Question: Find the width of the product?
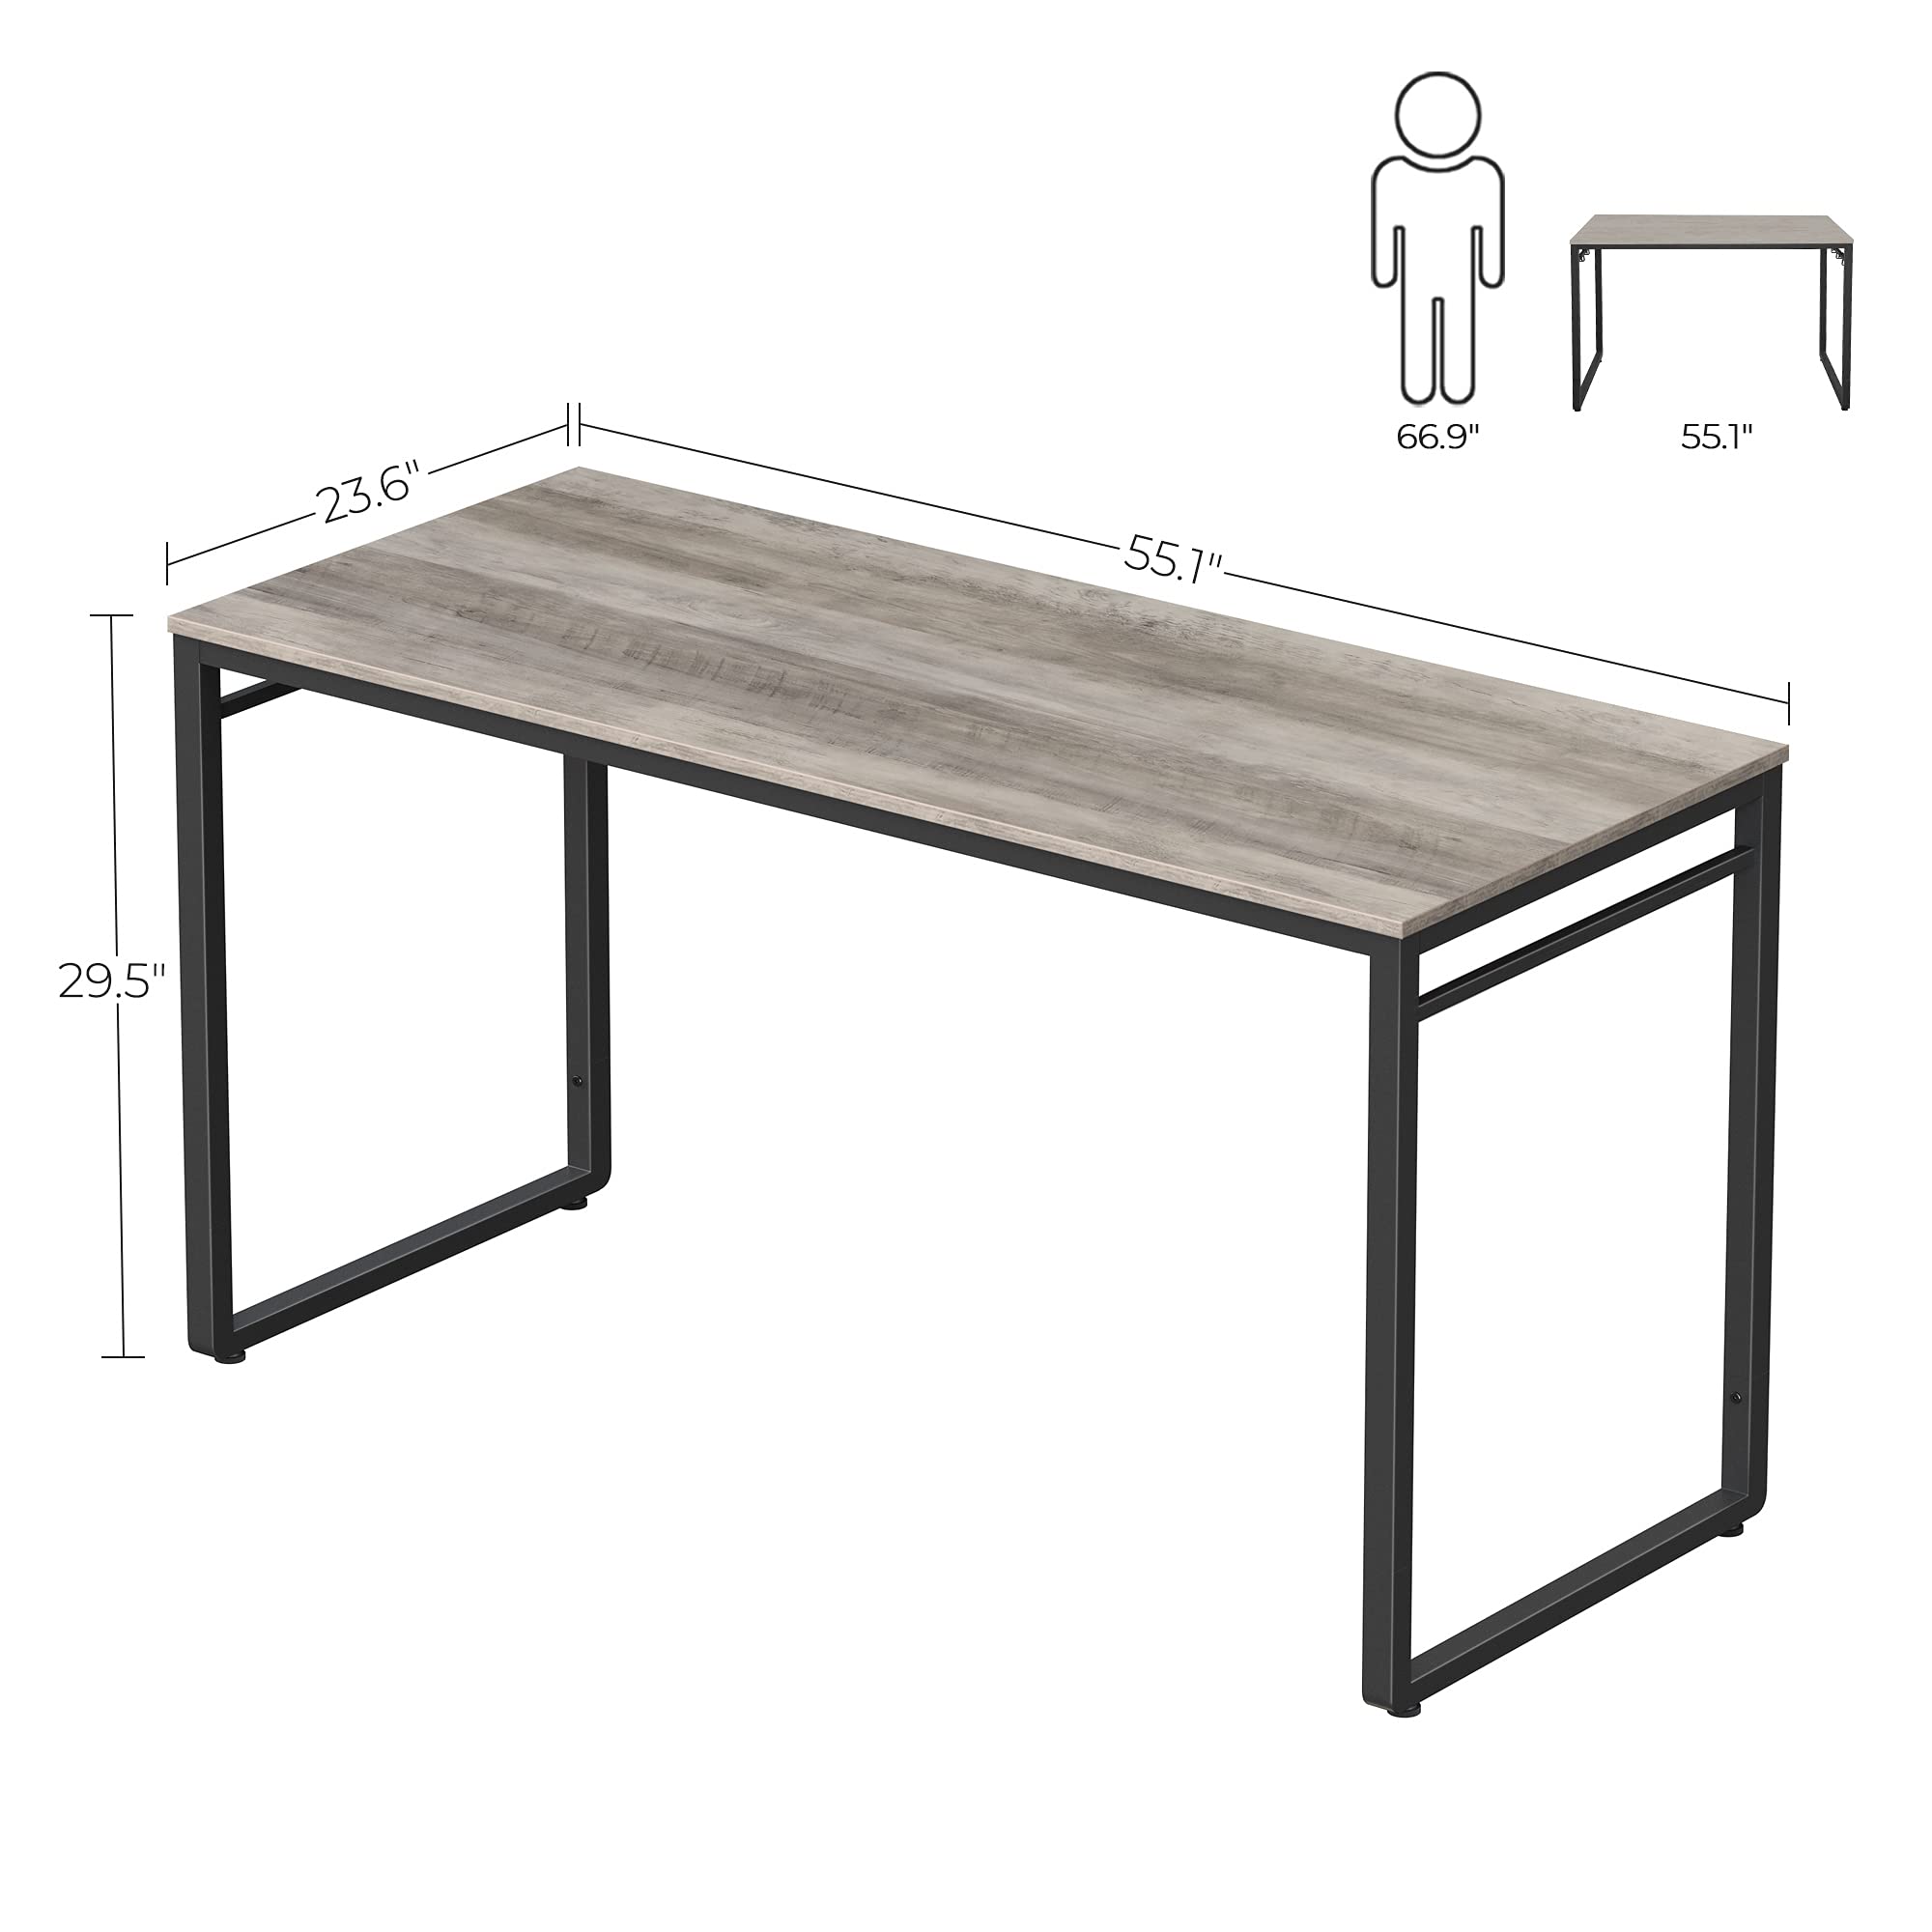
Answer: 55.1 inch